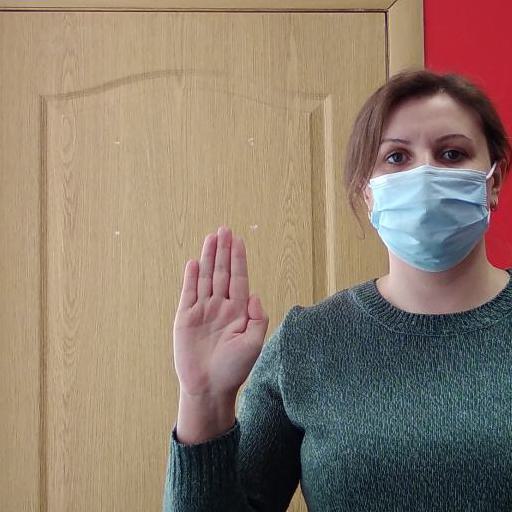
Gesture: stop